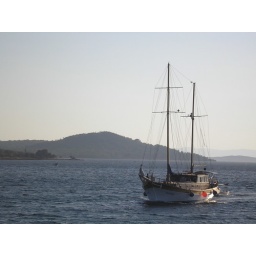
I would love to sail around the world on a boat like that!